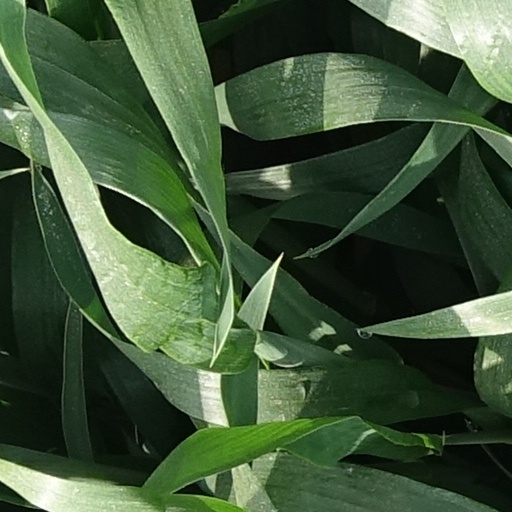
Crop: wheat